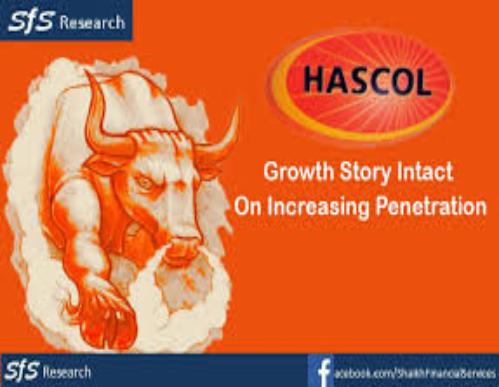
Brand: Hascol Petroleum
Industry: Transportation